Life Session

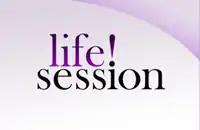

Life Session is a television lifestyle talk show catered to urbanites. With its magazine format, this show complements NTV7’s lifestyle belt and boasting five different genres – one for each day. The hosts of the program are Jonathan Putra and Xandria Ooi. Life!Session encompasses locally produced and also syndicated programmes from the United Kingdom, the United States, Canada and Singapore. The various genres include one unique theme programme for each day: